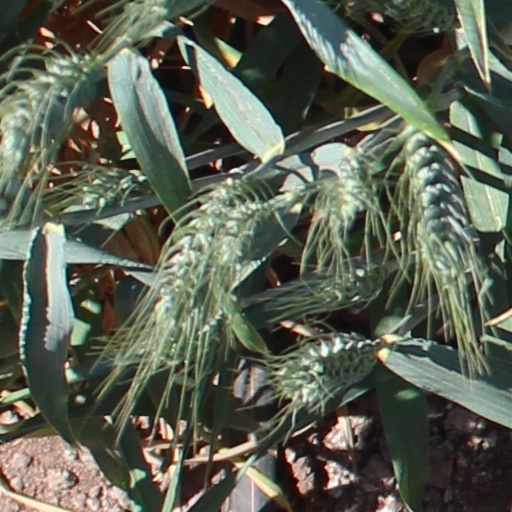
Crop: wheat